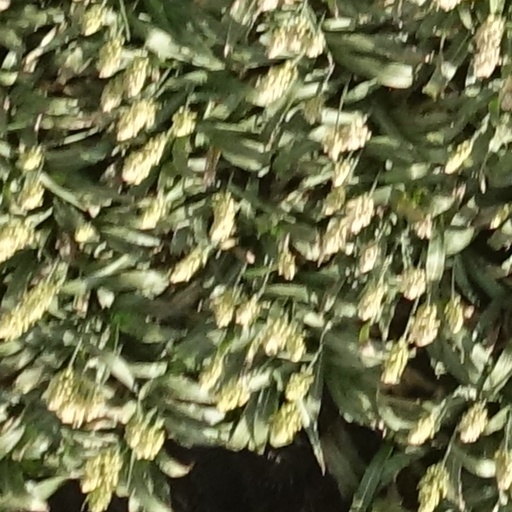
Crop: sorghum